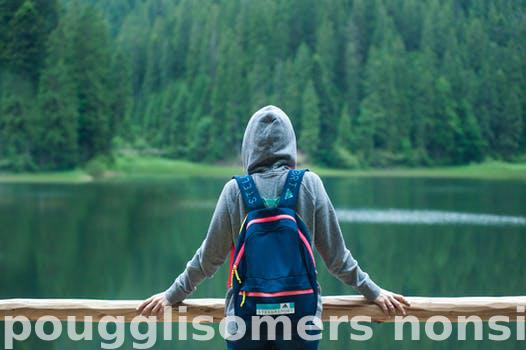
Label: Watermark